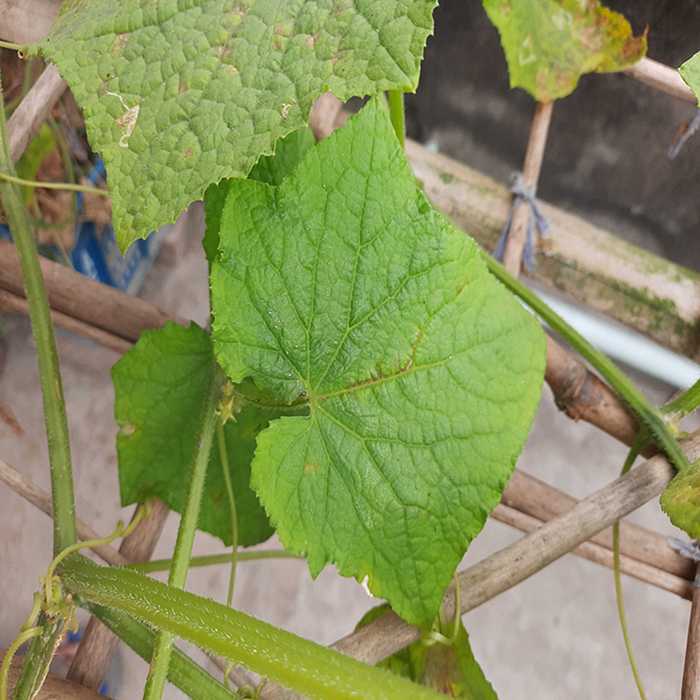
Plant: Cucumber
Label: Fresh leaf